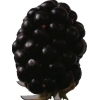
Label: blackberry